Israel Bissell

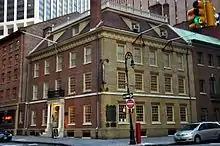
Fraunces Tavern in Lower Manhattan, a meeting place of the Committee of Sixty

Bissell left Palmer and traveled to Worcester, passing many people walking towards Lexington. Along the way, Bissell shouted "To arms, to arms, the war has begun" and "the war has begun, the war has begun". Townspeople rang church bells and fired cannons to alert neighboring colonists.